Hessische Landesbahn

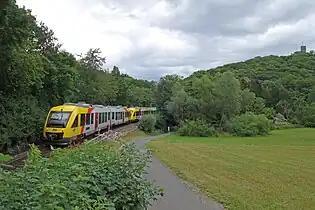
LINT 41 railcar underneath Königstein Castle heading for Frankfurt

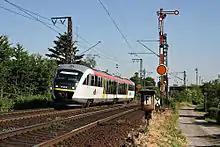
VT 301 of the HLB running towards the Kahlgrund Railway in Hanau

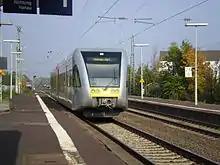
GTW 2/6 in Hanau Nord station

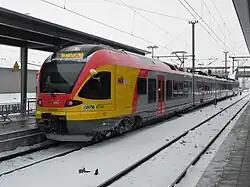
FLIRT 429 045 of the HLB in Gießen.

The subsidiaries of the Hessische Landesbahn operate 3.8 million train kilometres each year over 237.5 kilometres of line and 10.34 million vehicle kilometres each year over 1,013 km of bus route.